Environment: real
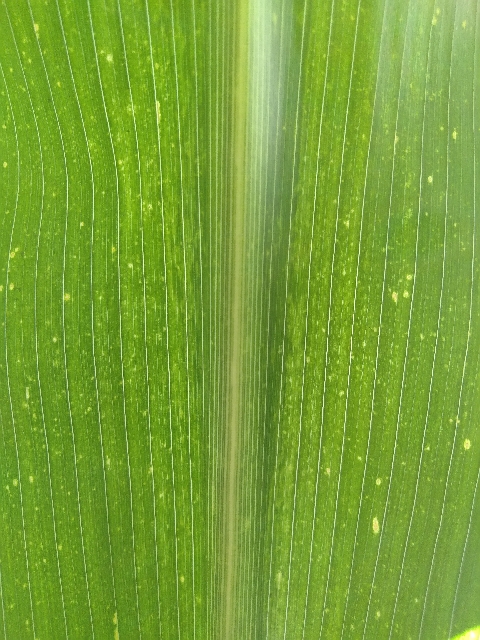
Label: lethal_necrosis